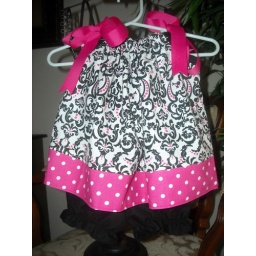
This black and pink is no longer available. However, this style is still available in many other fabric combinations.